Daryle Ward

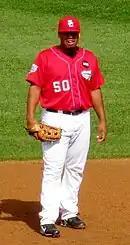
Ward playing for the Syracuse Chiefs, September 2009

On February 5, 2009, Ward signed a minor league contract with an invitation to spring training with the Cincinnati Reds.